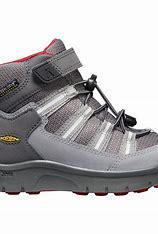
Brand: Keen
Model: 100